The Laundronauts

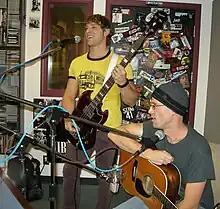
The Laundronauts playing "Come Clean" in The Zone 91.3 FM.

Branding itself as "", a combination of garage-rock, mod, beat, psych, punk, and doo-wop, the Laundronauts sought to create a new sound from what they considered were the best elements of various genres. The Laundronauts' songs seldom run longer than three minutes and the arrangements are designed to be tight and punchy. Vocal harmonies are a key element of the sound and every band member has vocal duties. Horak's guitar effects are also a characteristic element of the Laundronauts' sound. An electronics expert, Horak has created a broad range of sounds through use of upwards of twenty pedals – several of which he created – and multiple amplifiers that make the trio sound more like a five-piece.